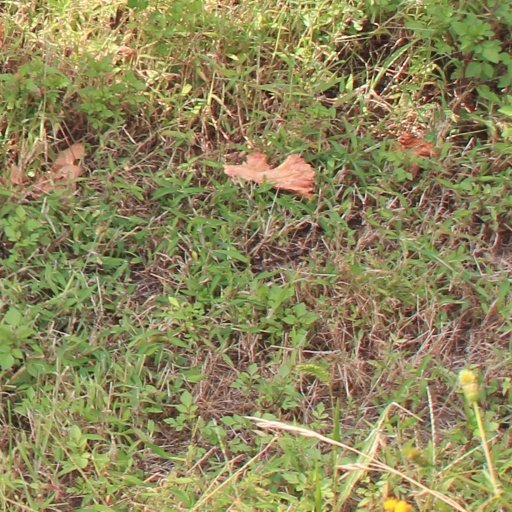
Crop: grape